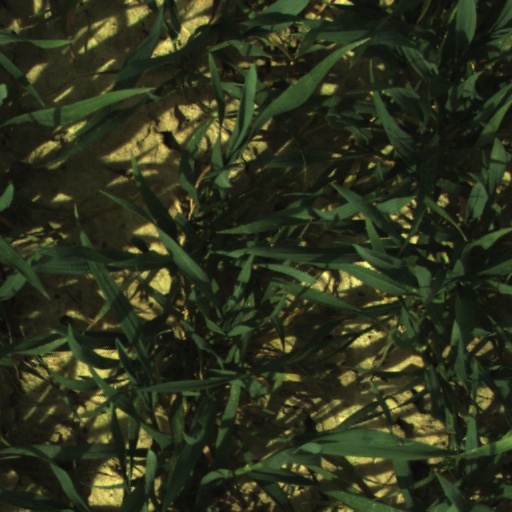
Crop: wheat